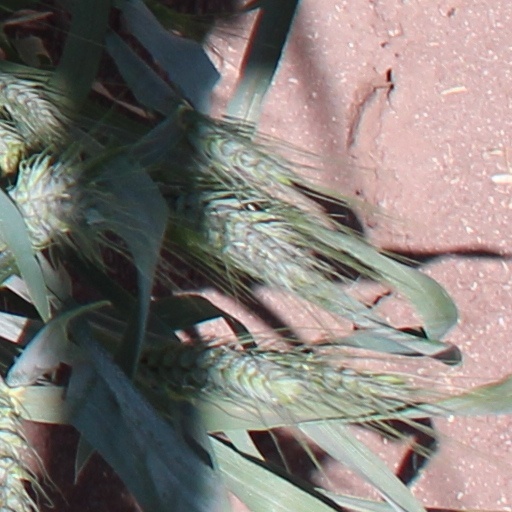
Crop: wheat